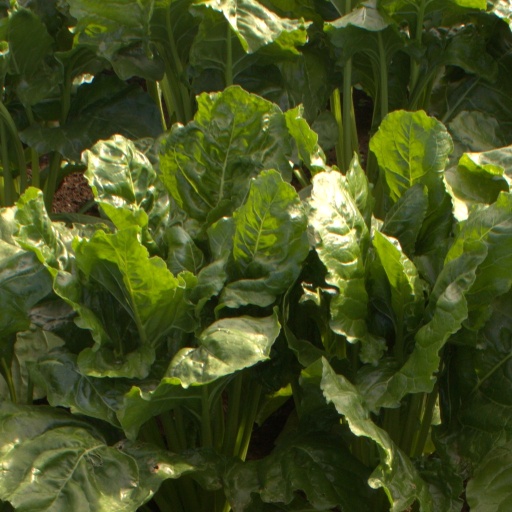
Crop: sugar beet